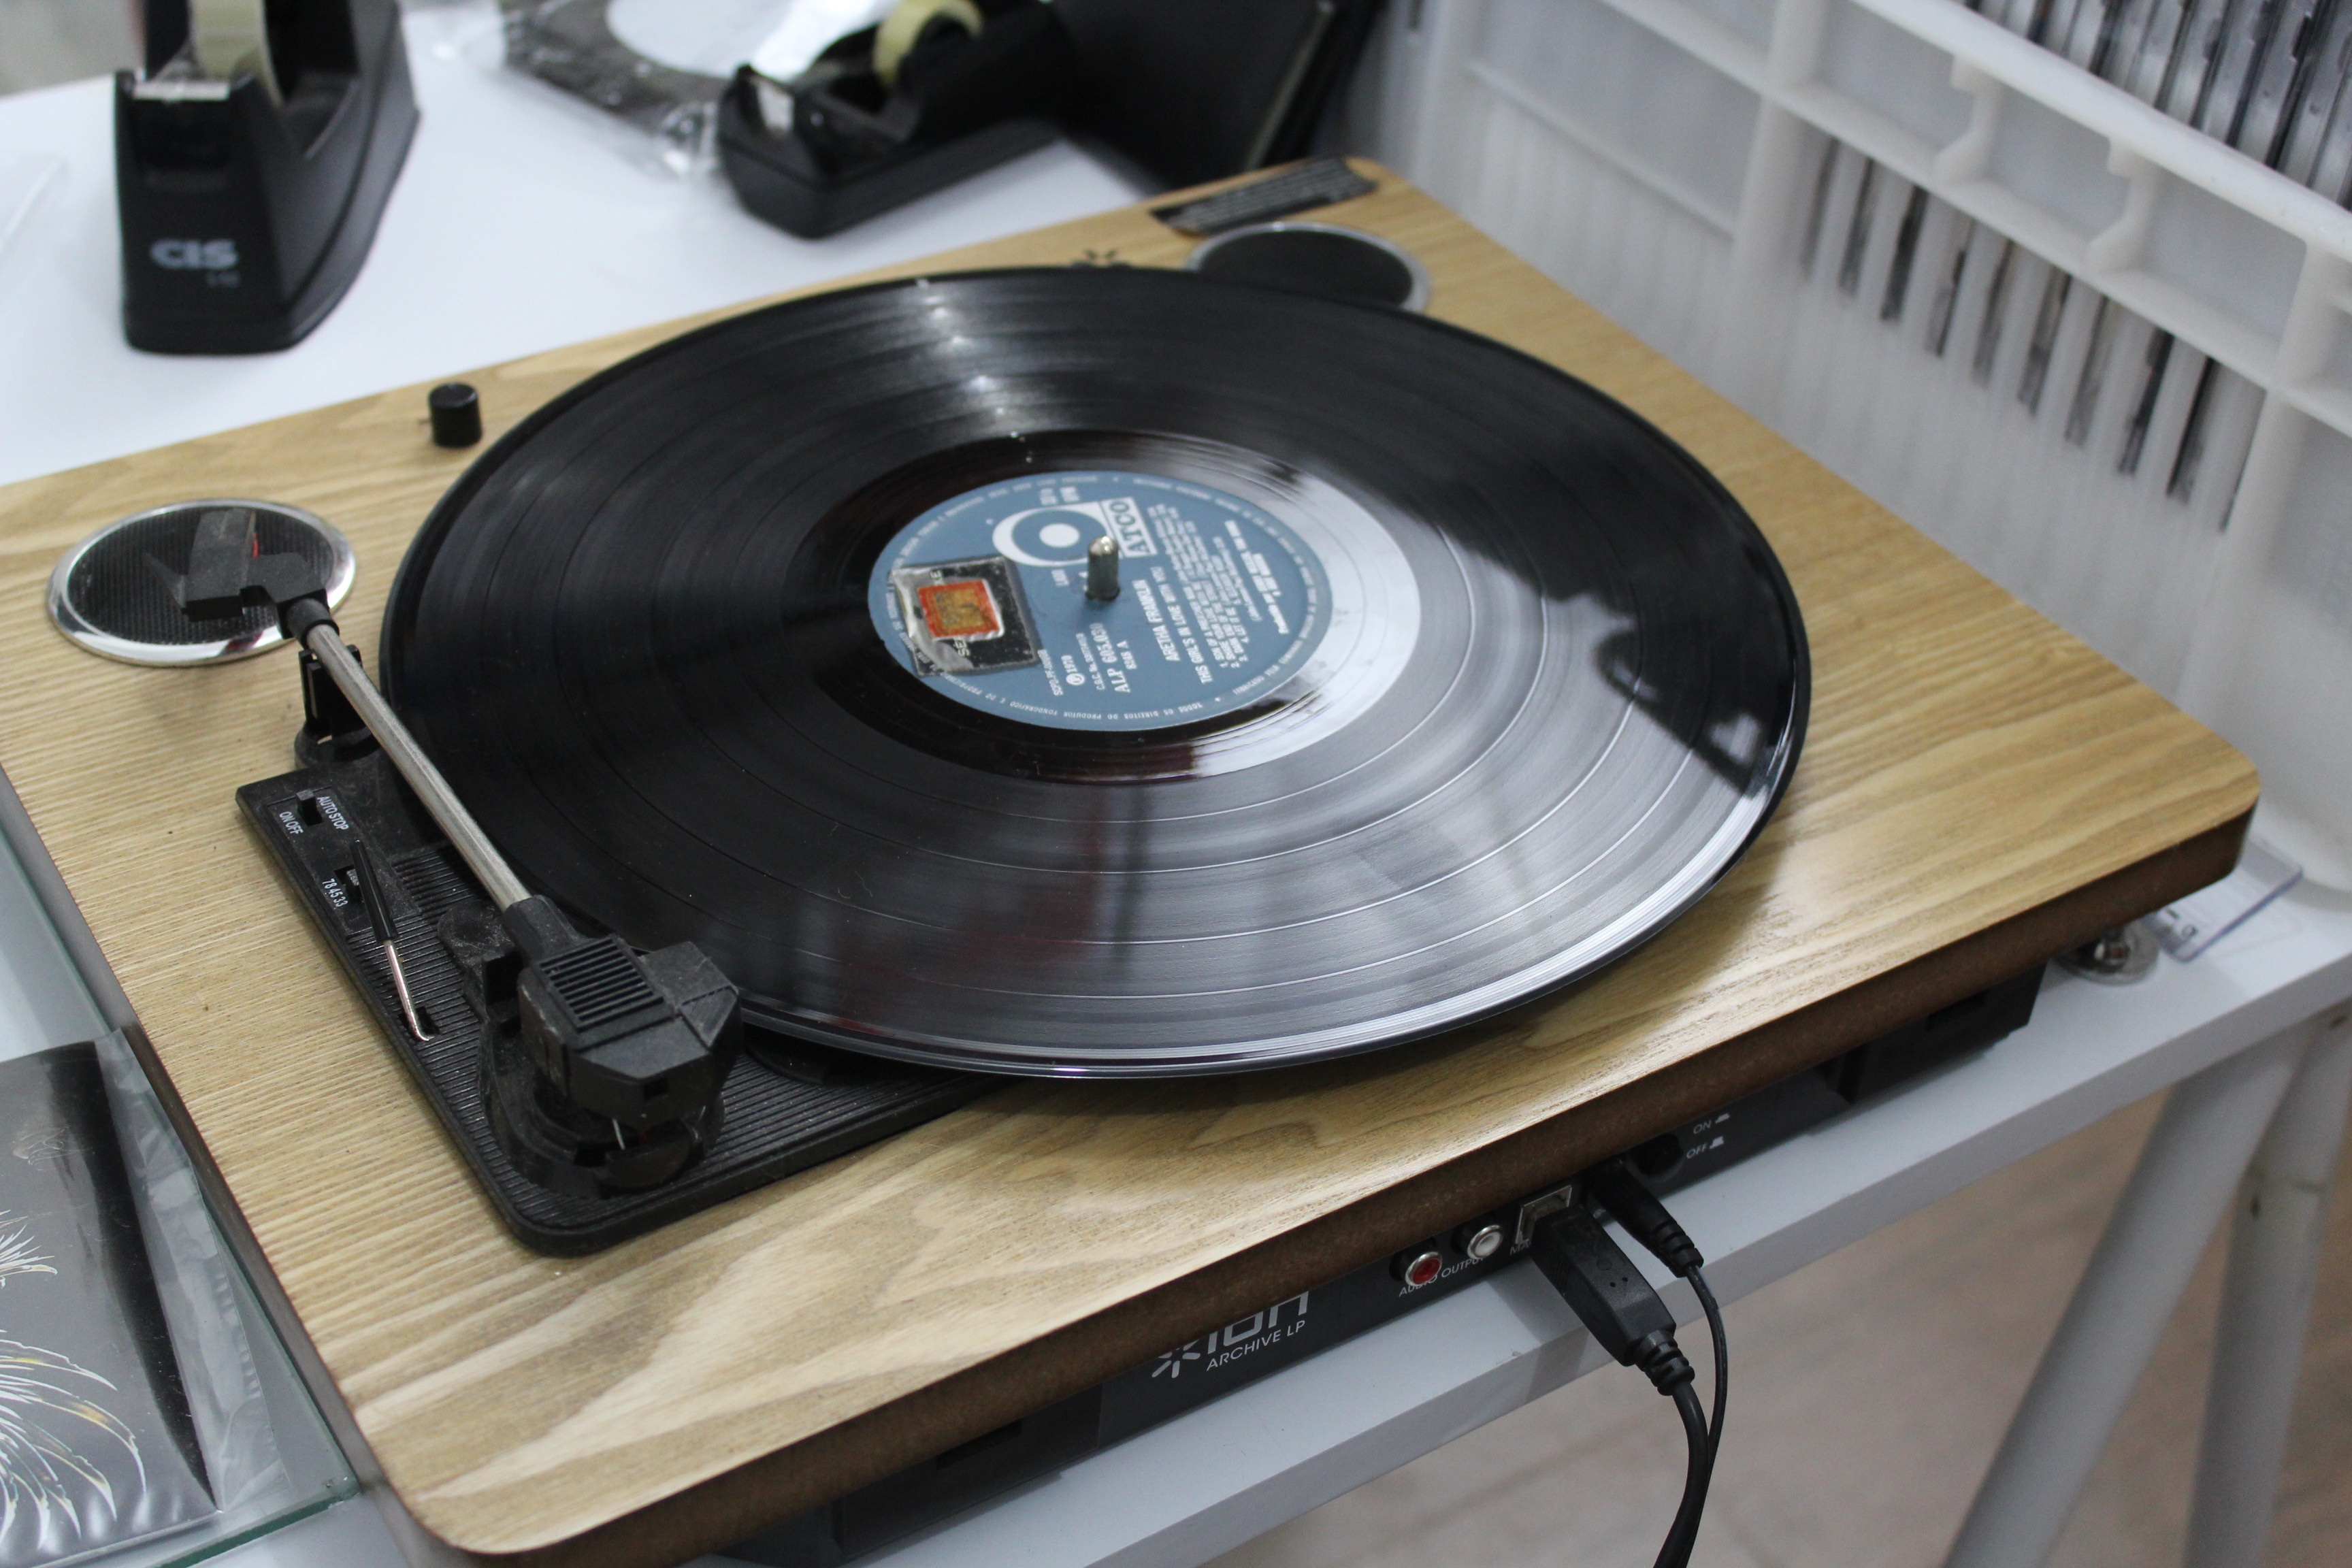
technology, antique, hipster, gramophone record, compact disc